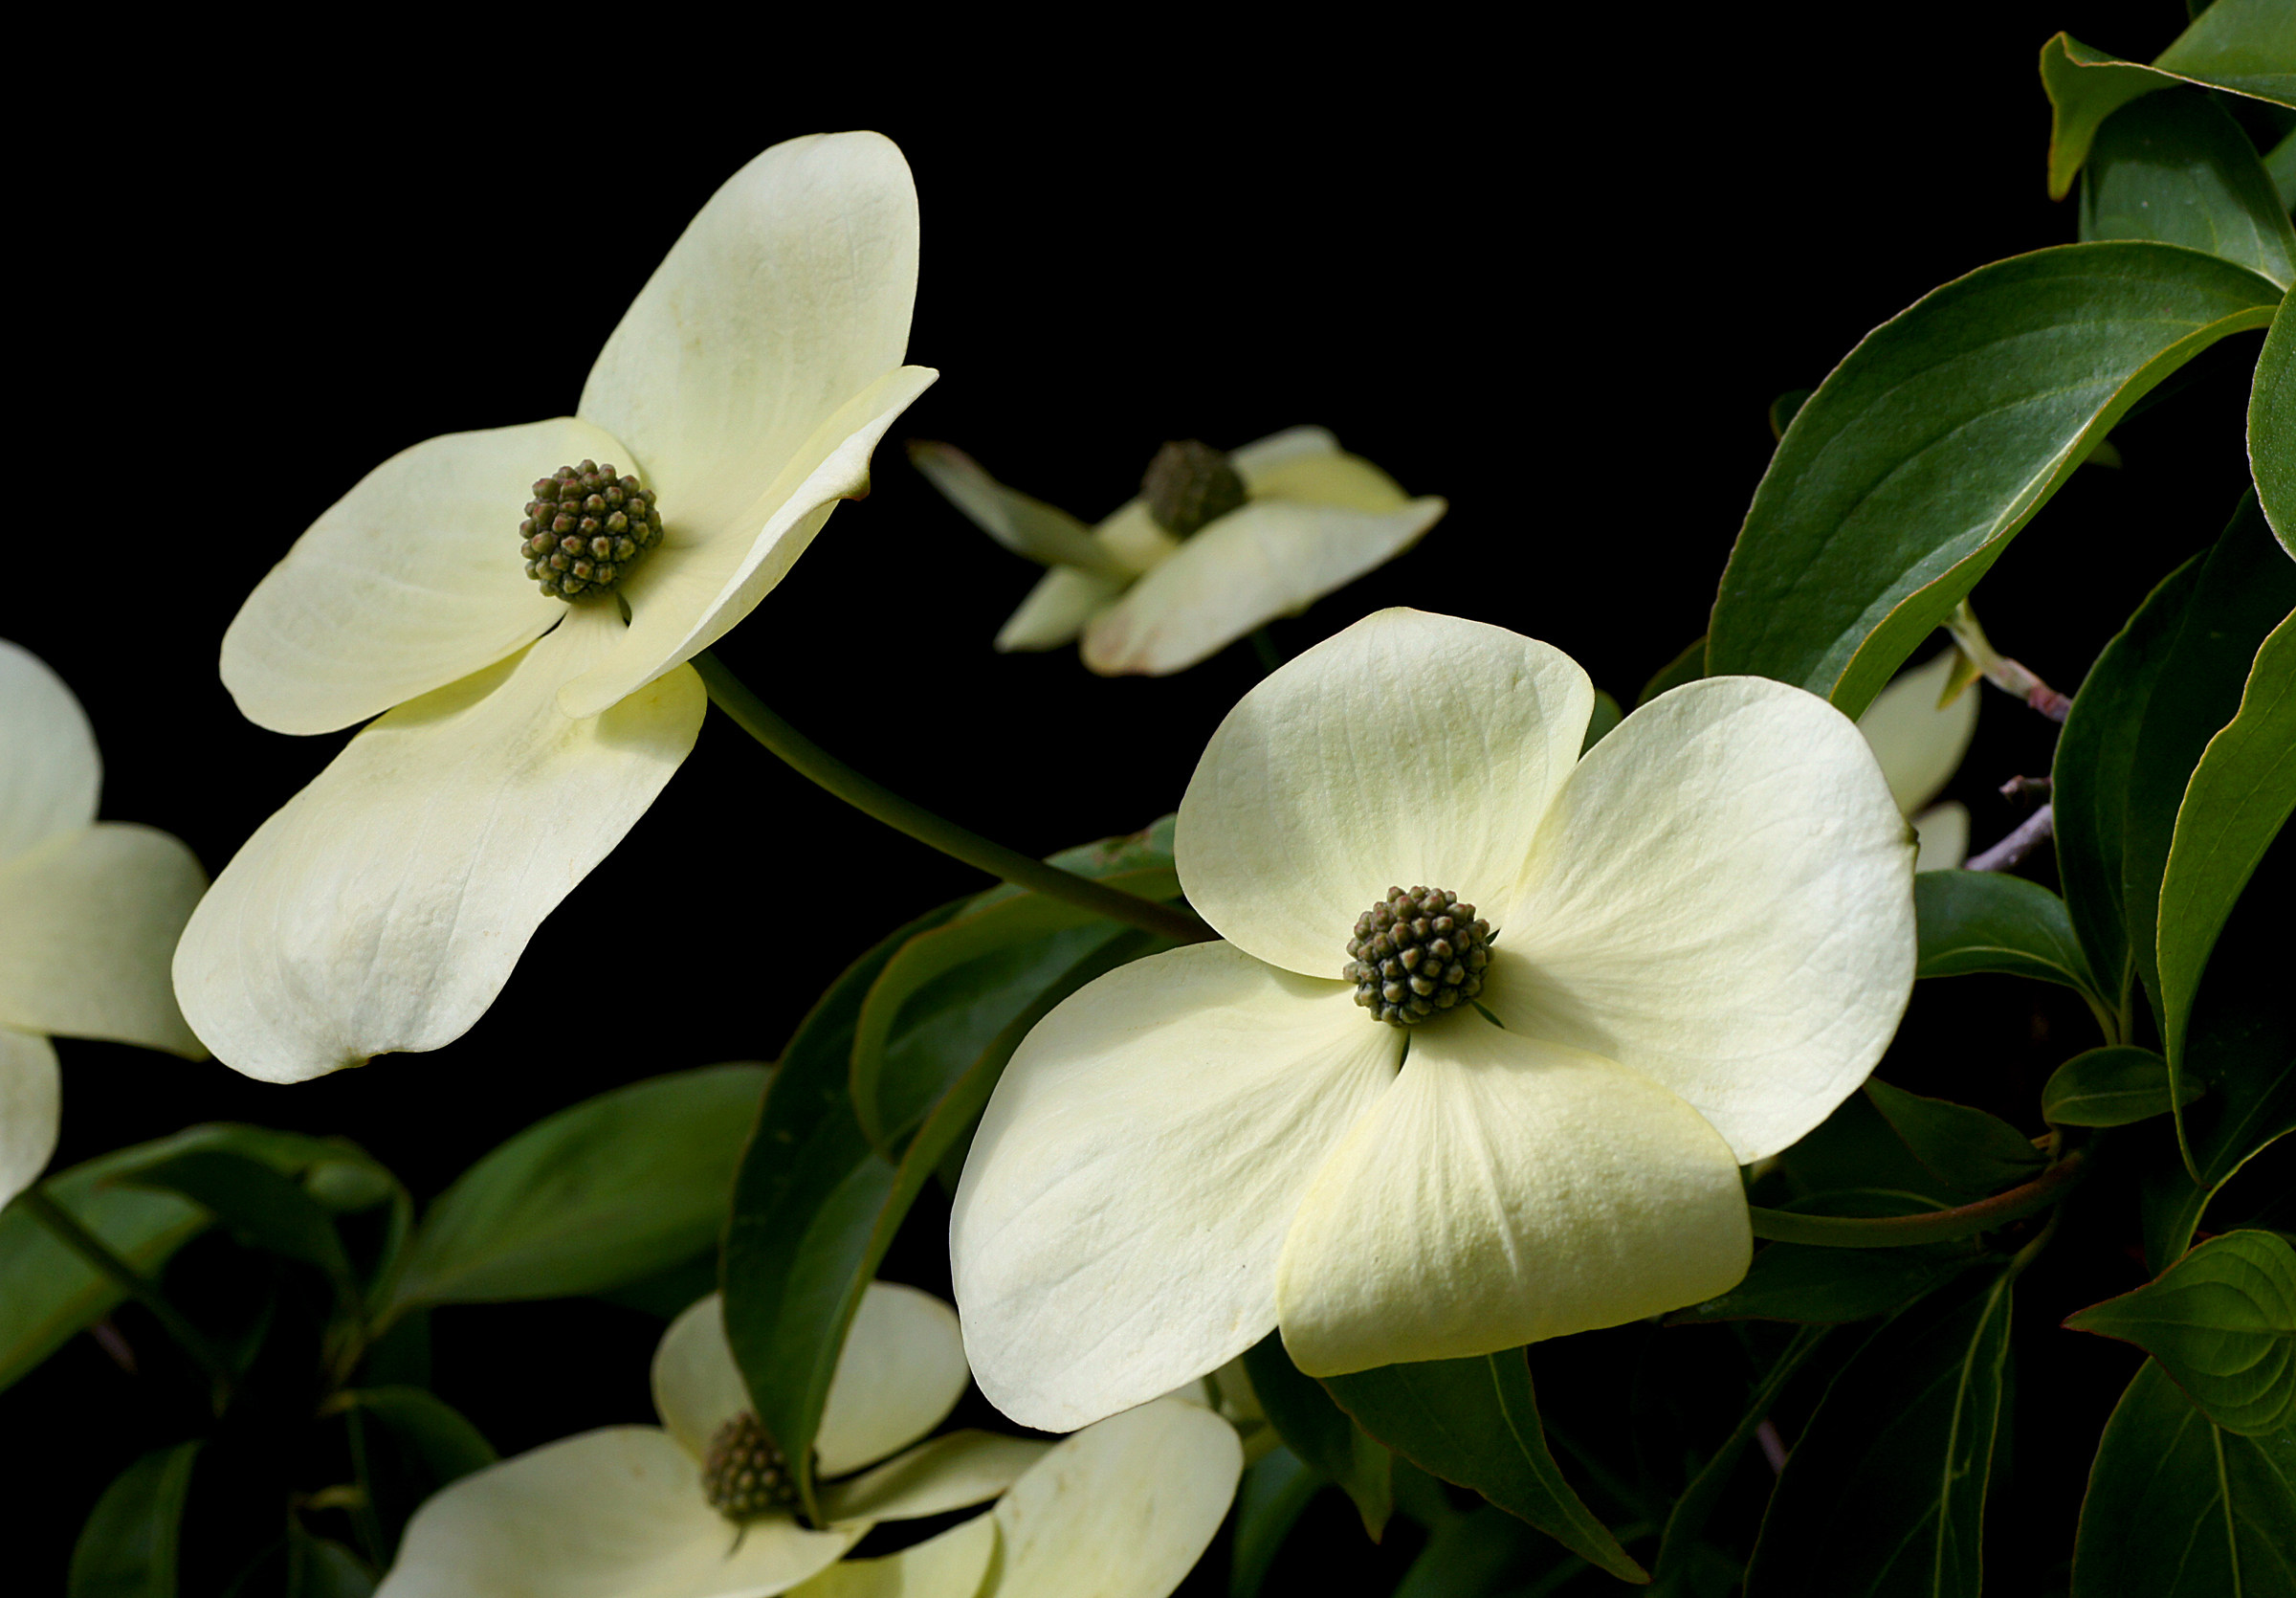
blossom, plant, white, flower, petal, green, botany, yellow, flora, wildflower, close up, dogwood, sonydslra580, tamron90mmmacro, macro photography, jasmine, flowering plant, greenvale, plant stem, land plant